Ana Arabia

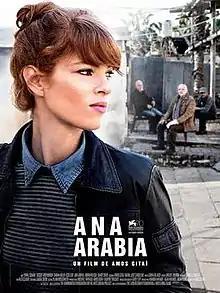

Ana Arabia (""I Am Arab"") is a 2013 French-Israeli drama film written and directed by Amos Gitai. It was entered into the main competition at the 70th Venice International Film Festival.